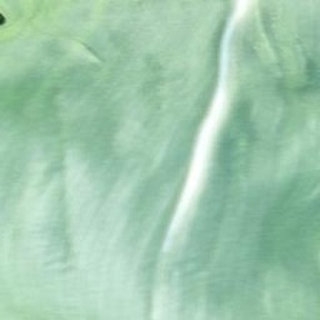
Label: healthy_corn